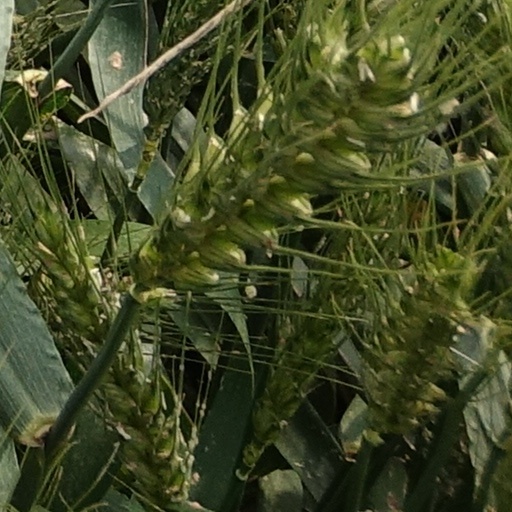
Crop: wheat